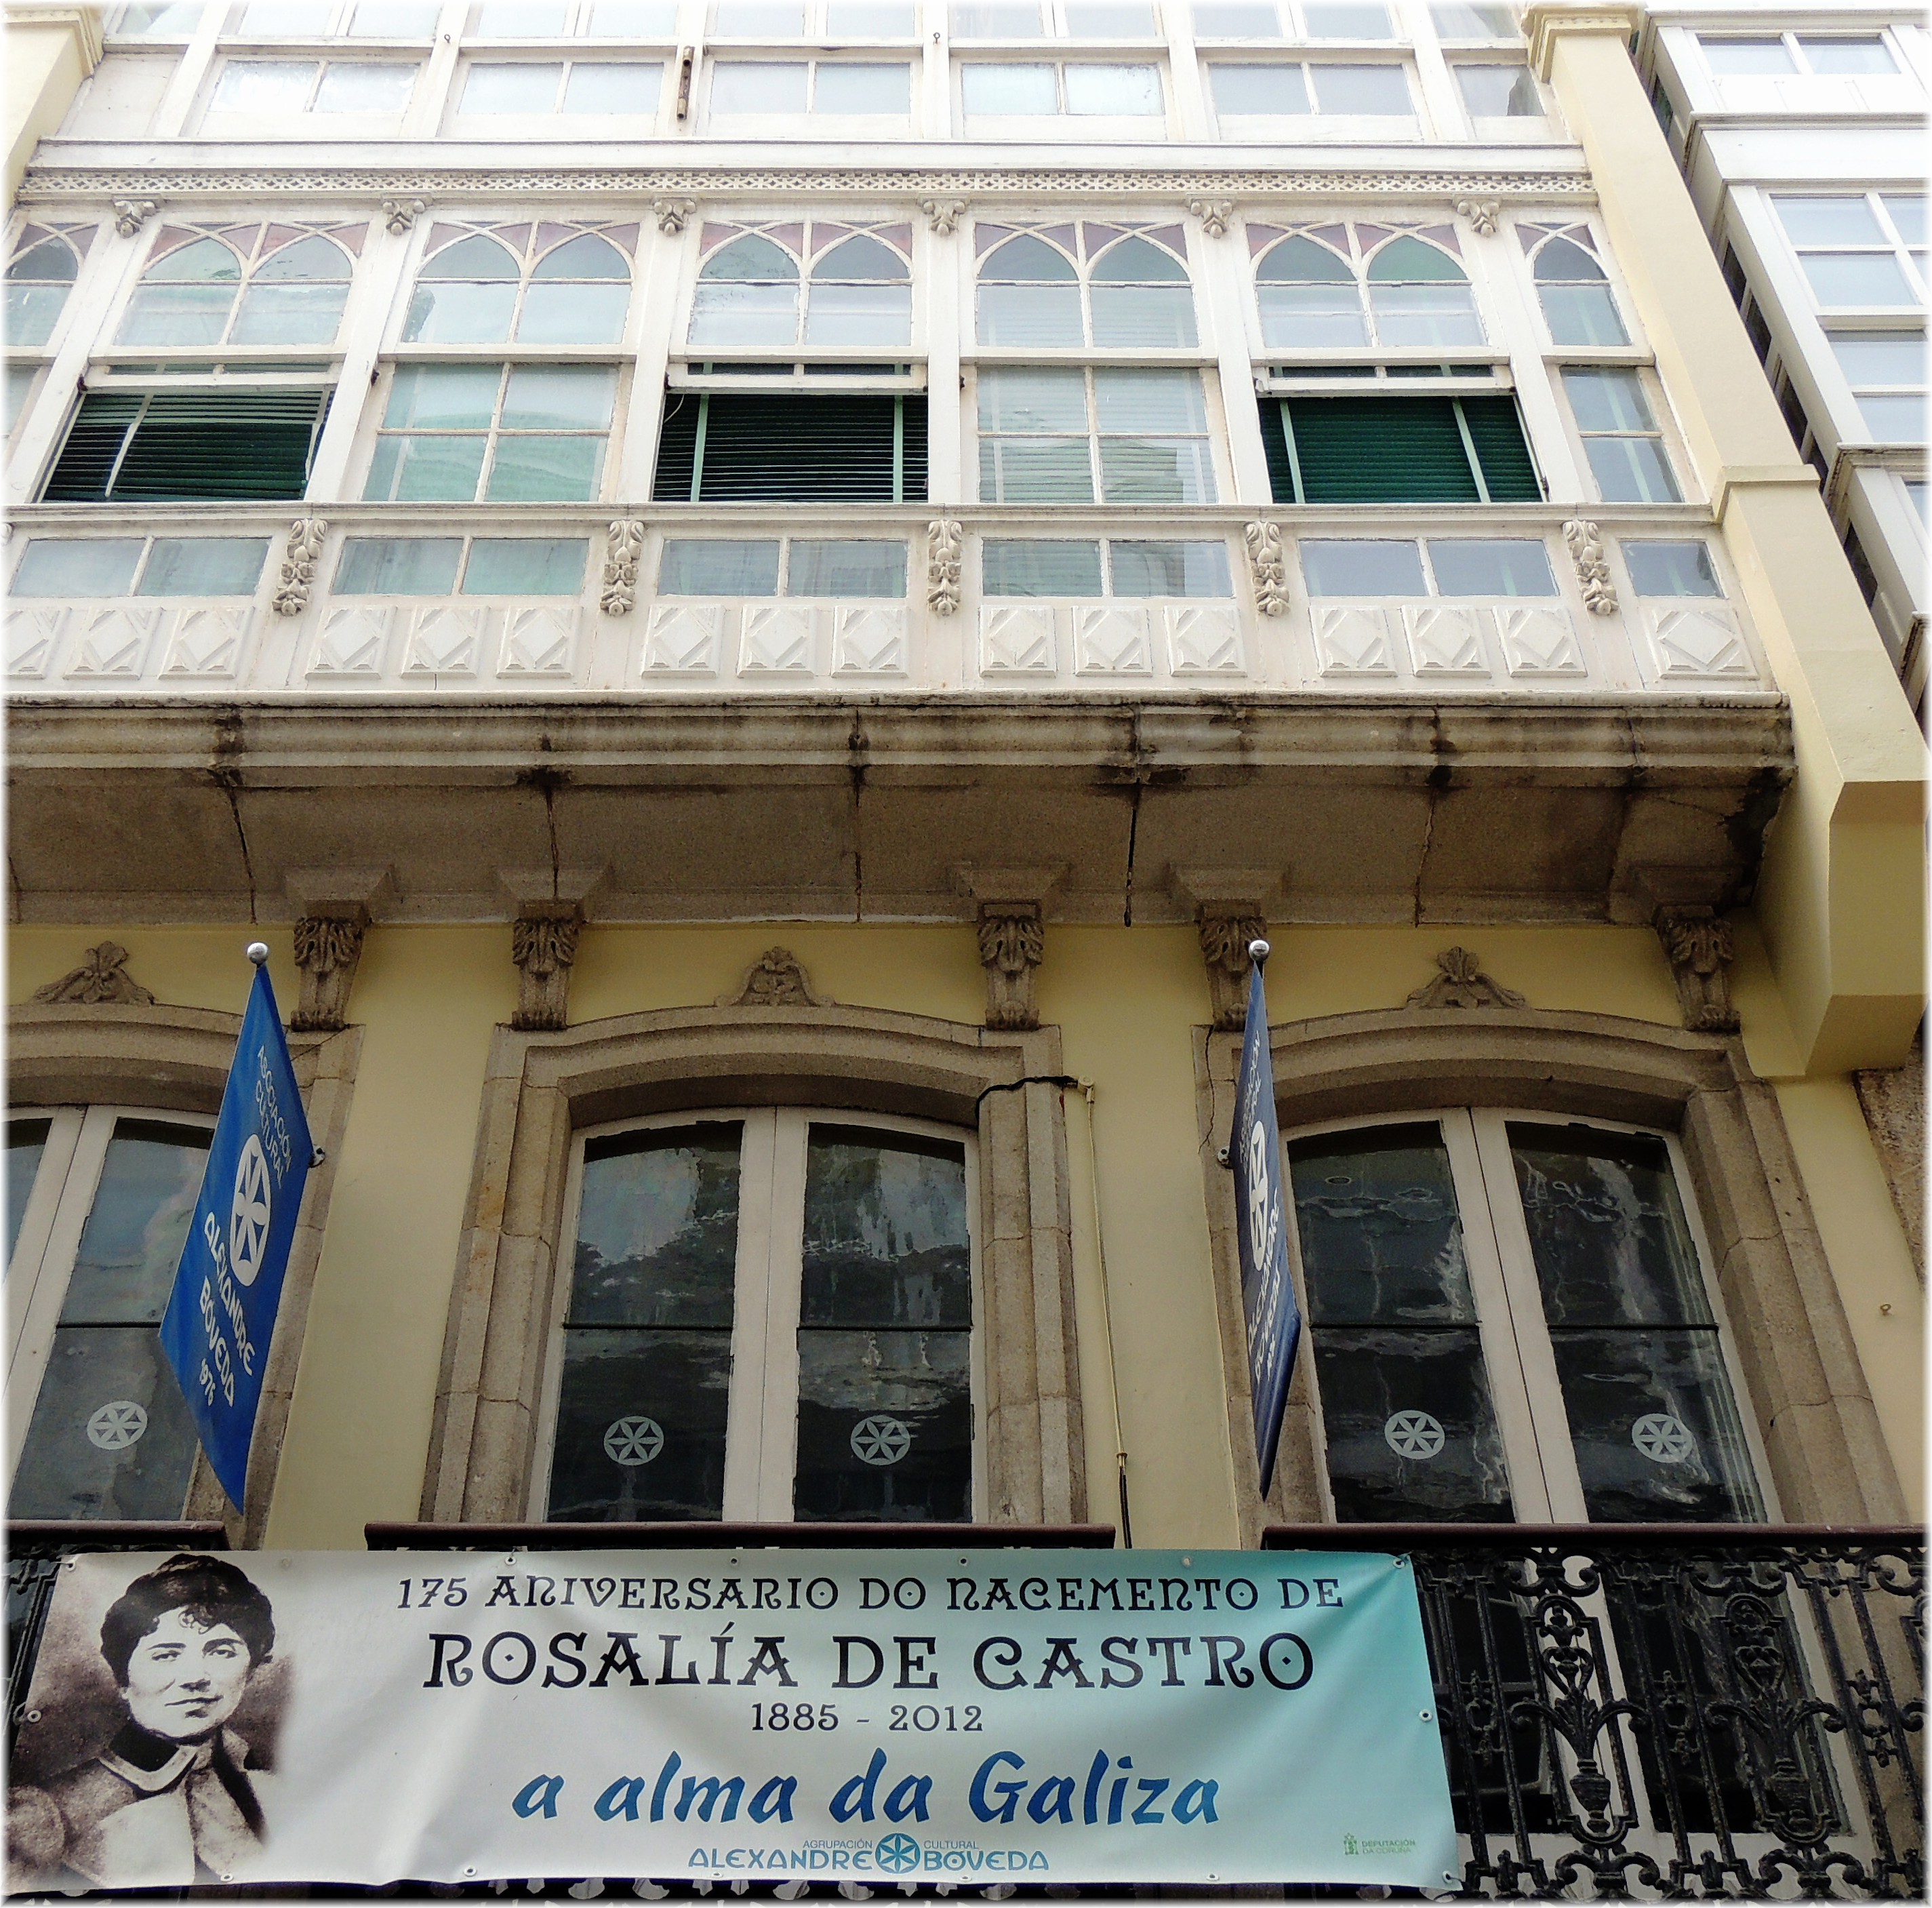
architecture, window, facade